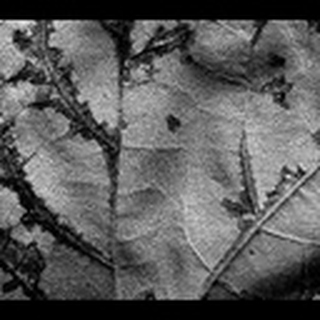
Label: cotton_bacterial_blight